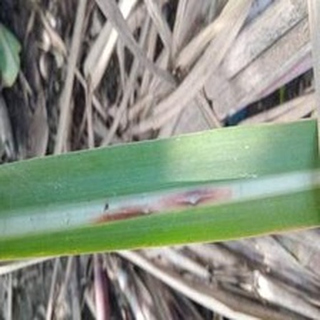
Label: sugarcane_red_rot